Ishita Dutta

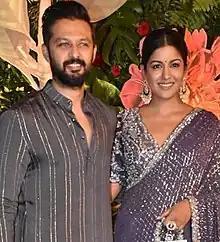
Dutta with husband Vatsal Sheth in 2022

Dutta met actor Vatsal Sheth on the sets of their show "Rishton Ka Saudagar - Baazigar" in 2016. Dutta married Sheth on 28 November 2017 in Mumbai. In March 2023, the couple announced their pregnancy and had a baby boy on 19 July 2023. The couple had a baby girl on June 10, 2025.